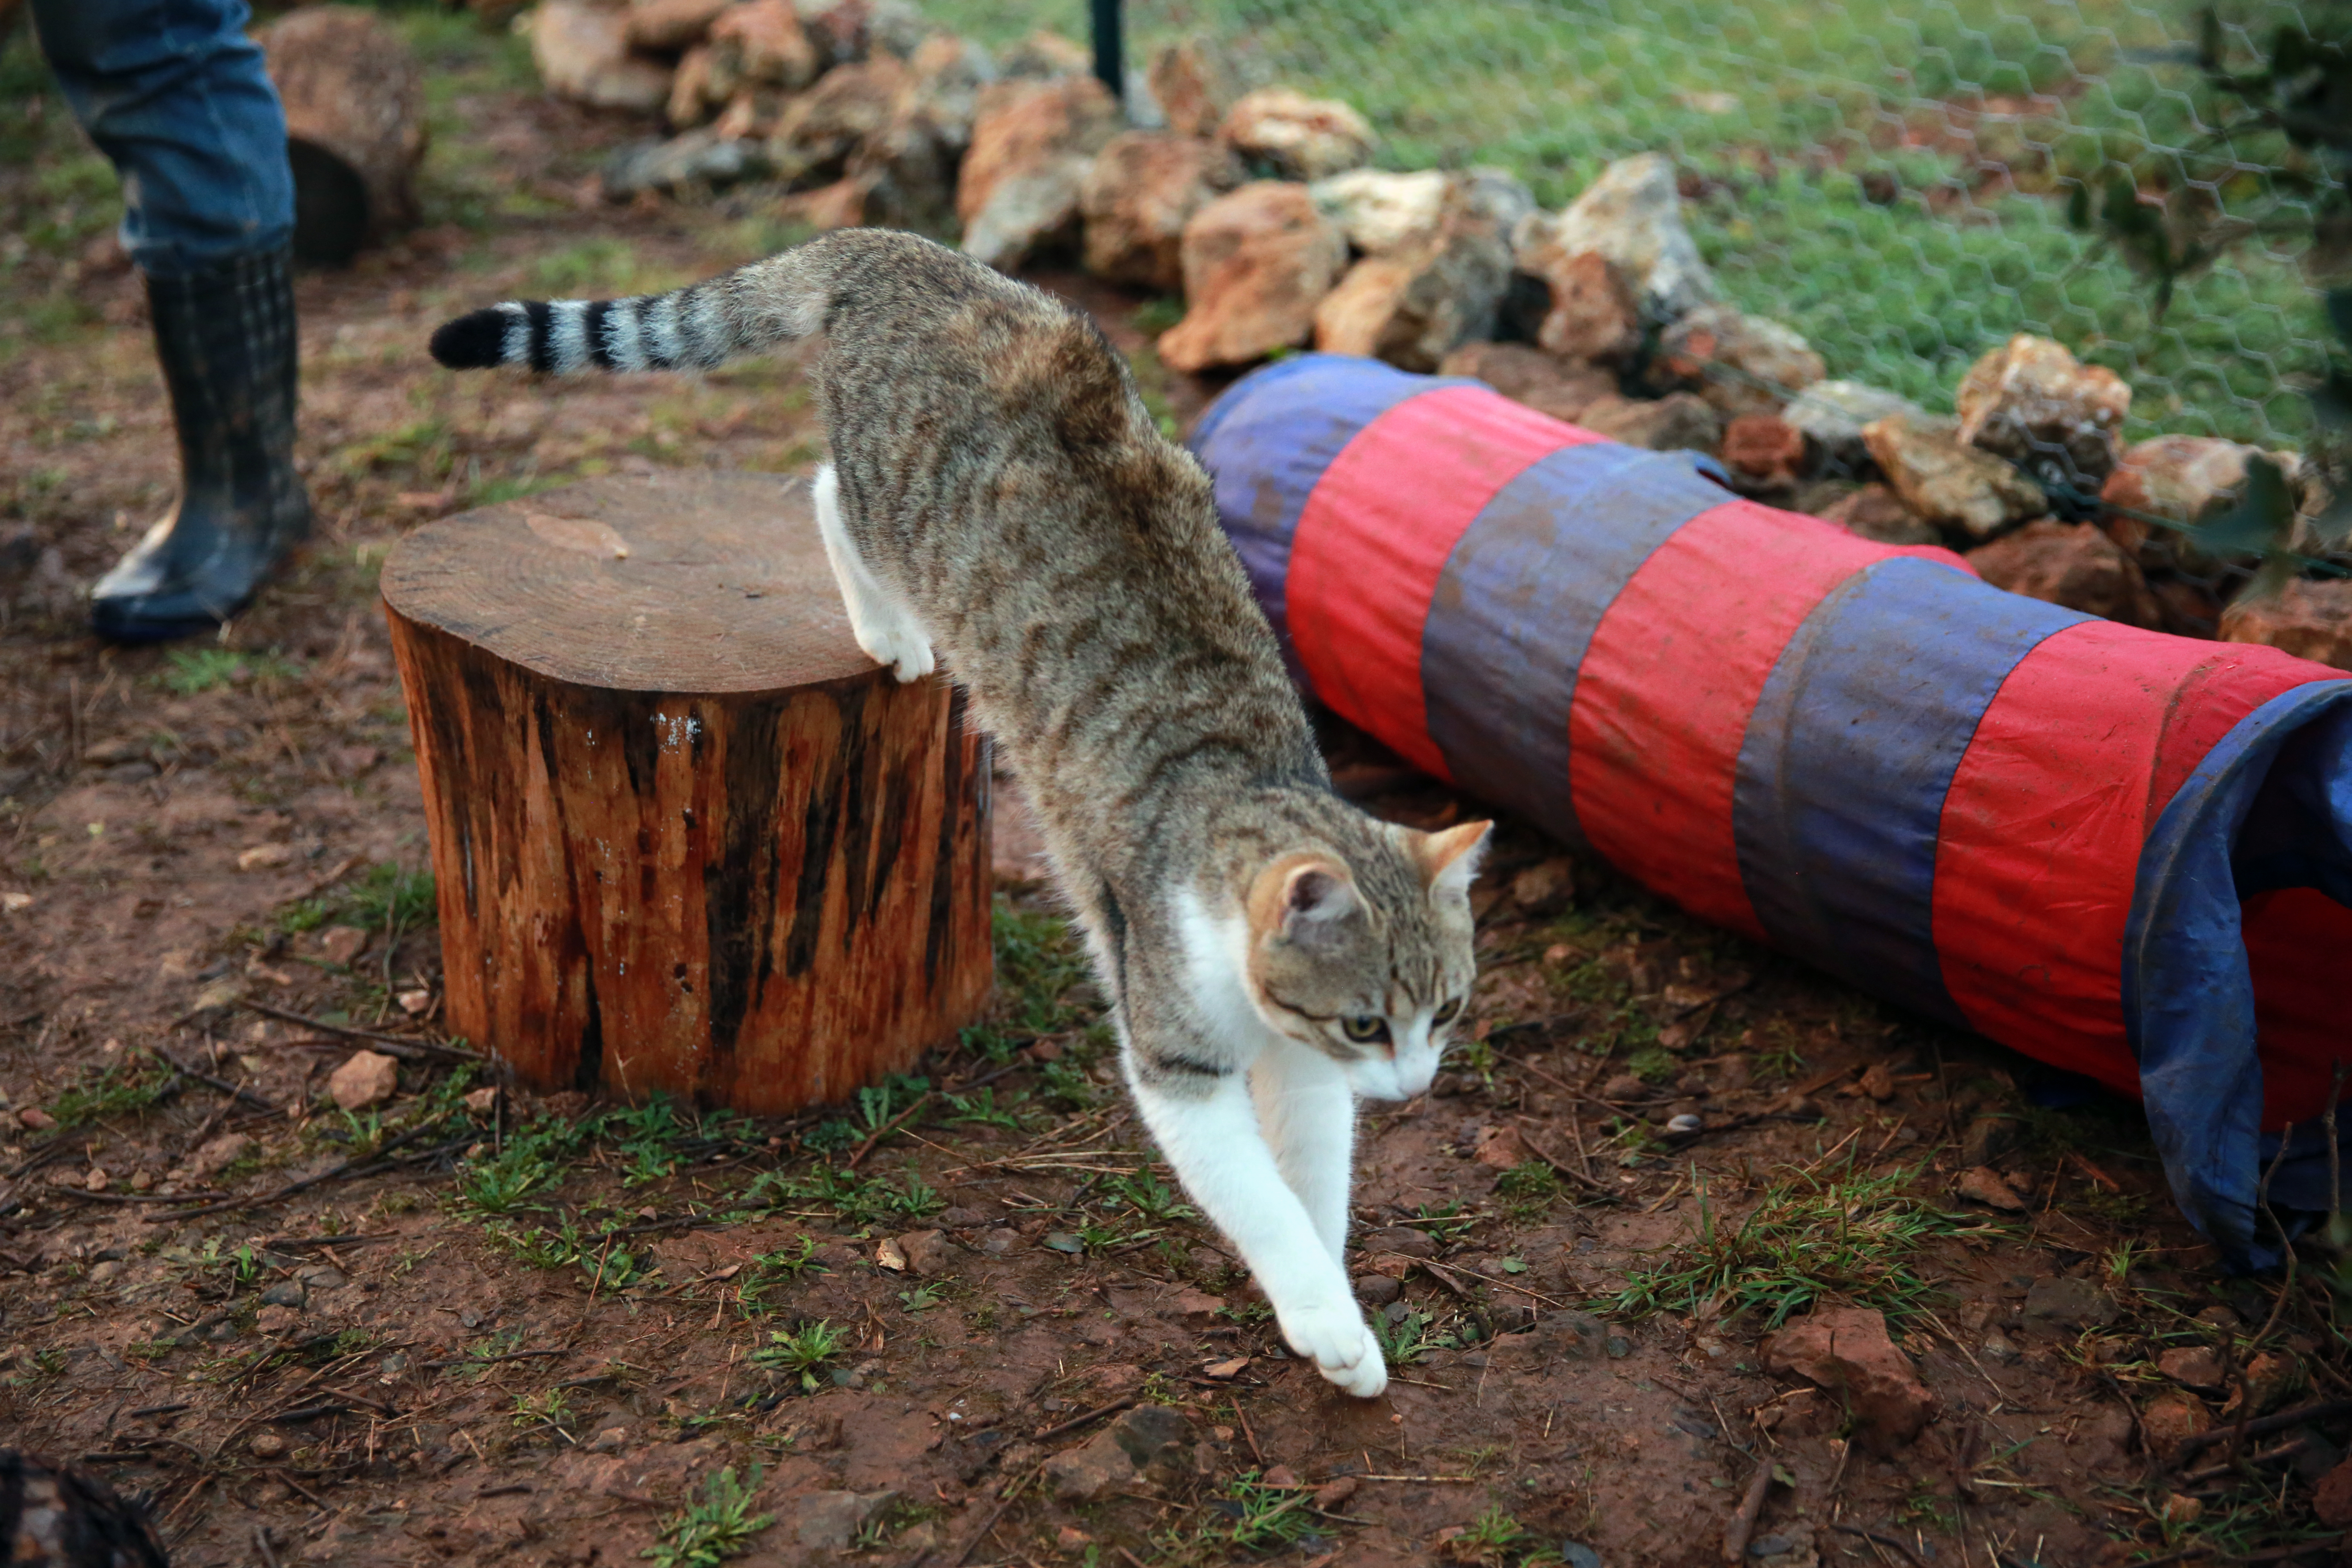
jumping, france, wildlife, europe, canon, mammal, pets, cats, midi, association, isasza, chats, hrault, animaldomestique, violslefort, enclos, saut, katzen, exterieur, languedoc, protectionfline, jeuneschats, agility, hauskatzen, mditrrane, animal sports